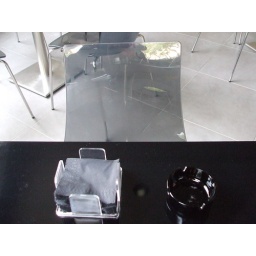
I like the chairs here and the black napkins,I don't think I have seen black napkins before,they work in this cafe.